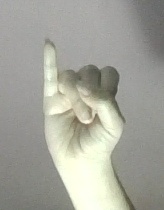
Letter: meem